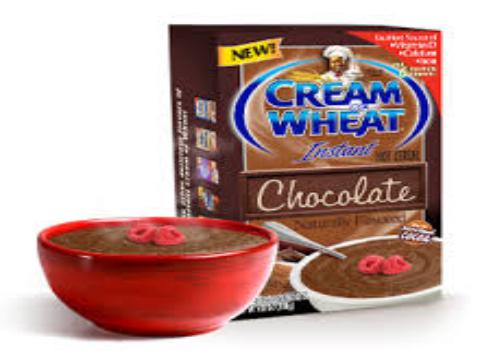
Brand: Cream of Wheat
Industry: Food